Ultimates (2015 team)

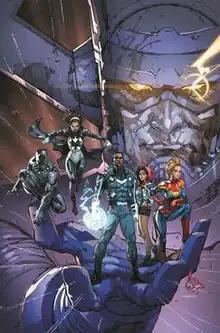
Cover art to "Ultimates" (vol. 3) #1

The Ultimates is a fictional group of superheroes appearing in American comic books published by Marvel Comics. Although the team takes its name from the unrelated team Ultimates, which was the Ultimate Marvel version of the Avengers, it is set in the standard Marvel Universe. The title has been used for two volumes, both written by Al Ewing. The first was part of All-New, All-Different Marvel and the second as part of Marvel NOW!. Both volumes have the same team and their goal is to protect Earth and the larger universe from cosmic threats.